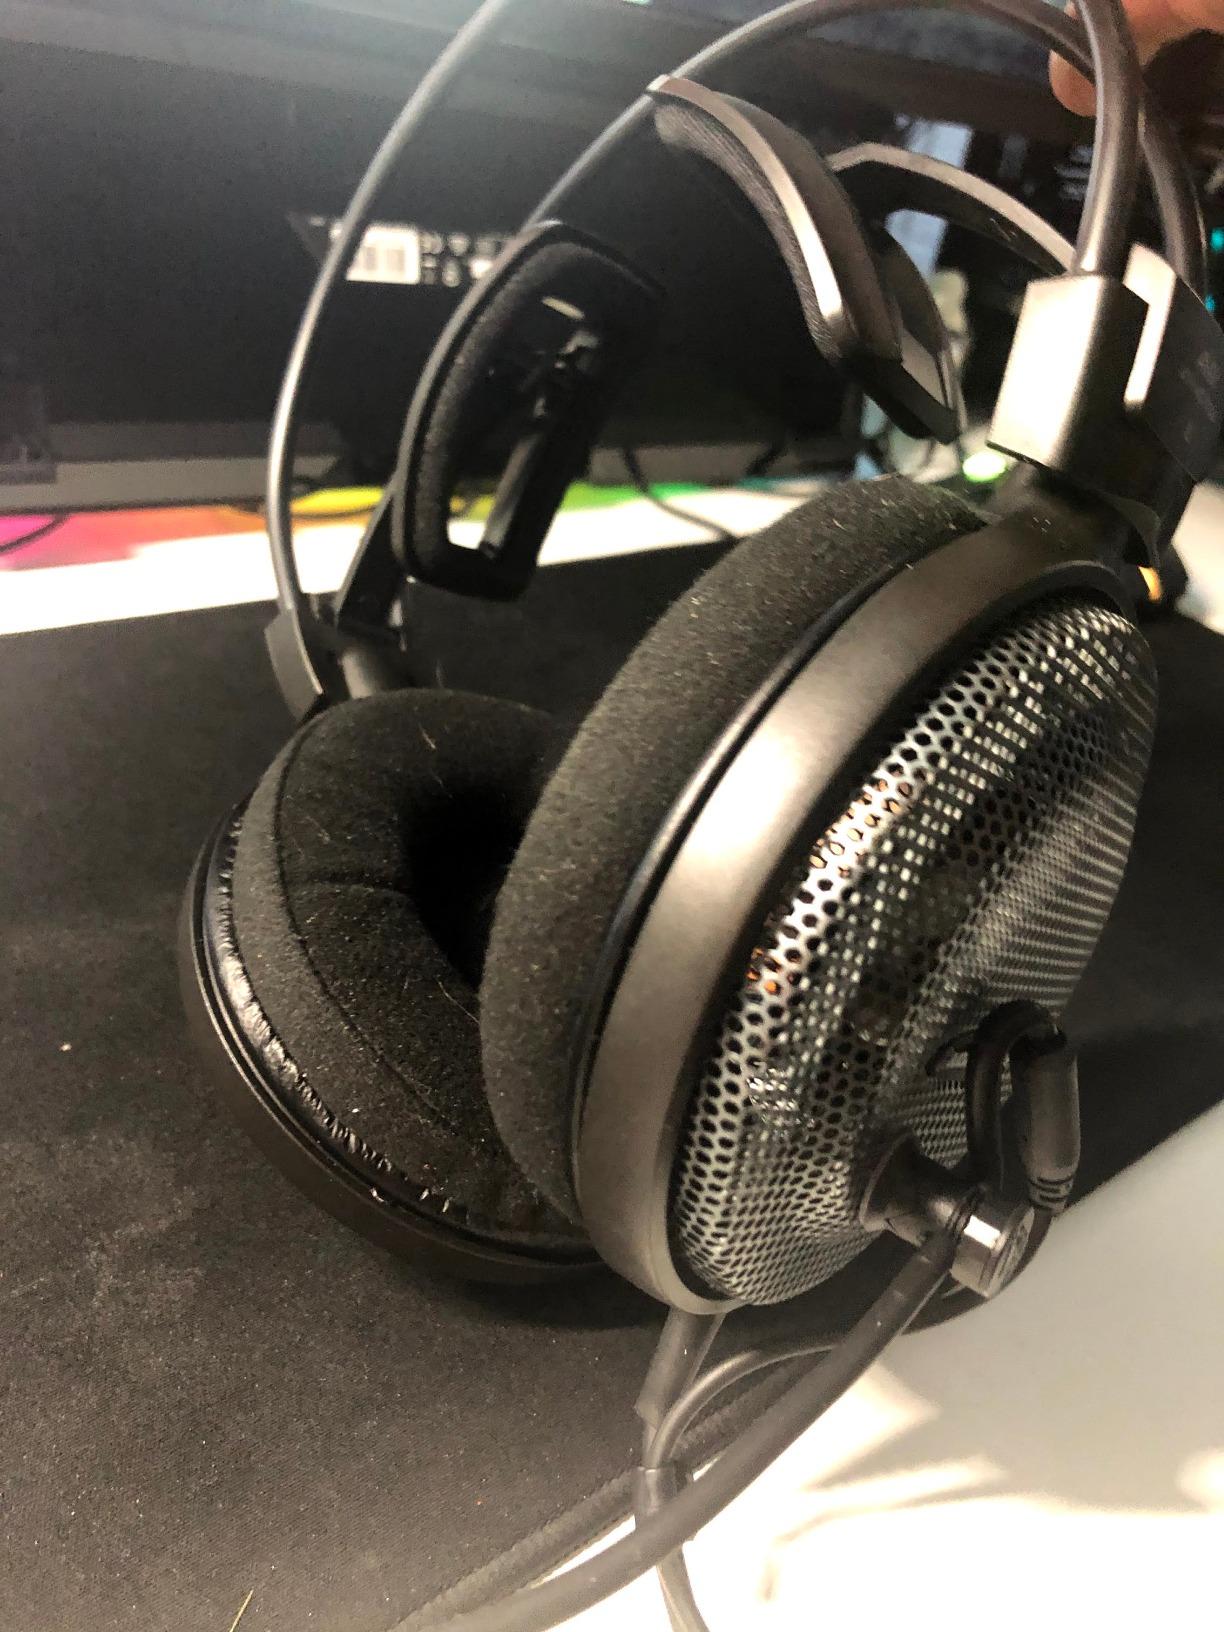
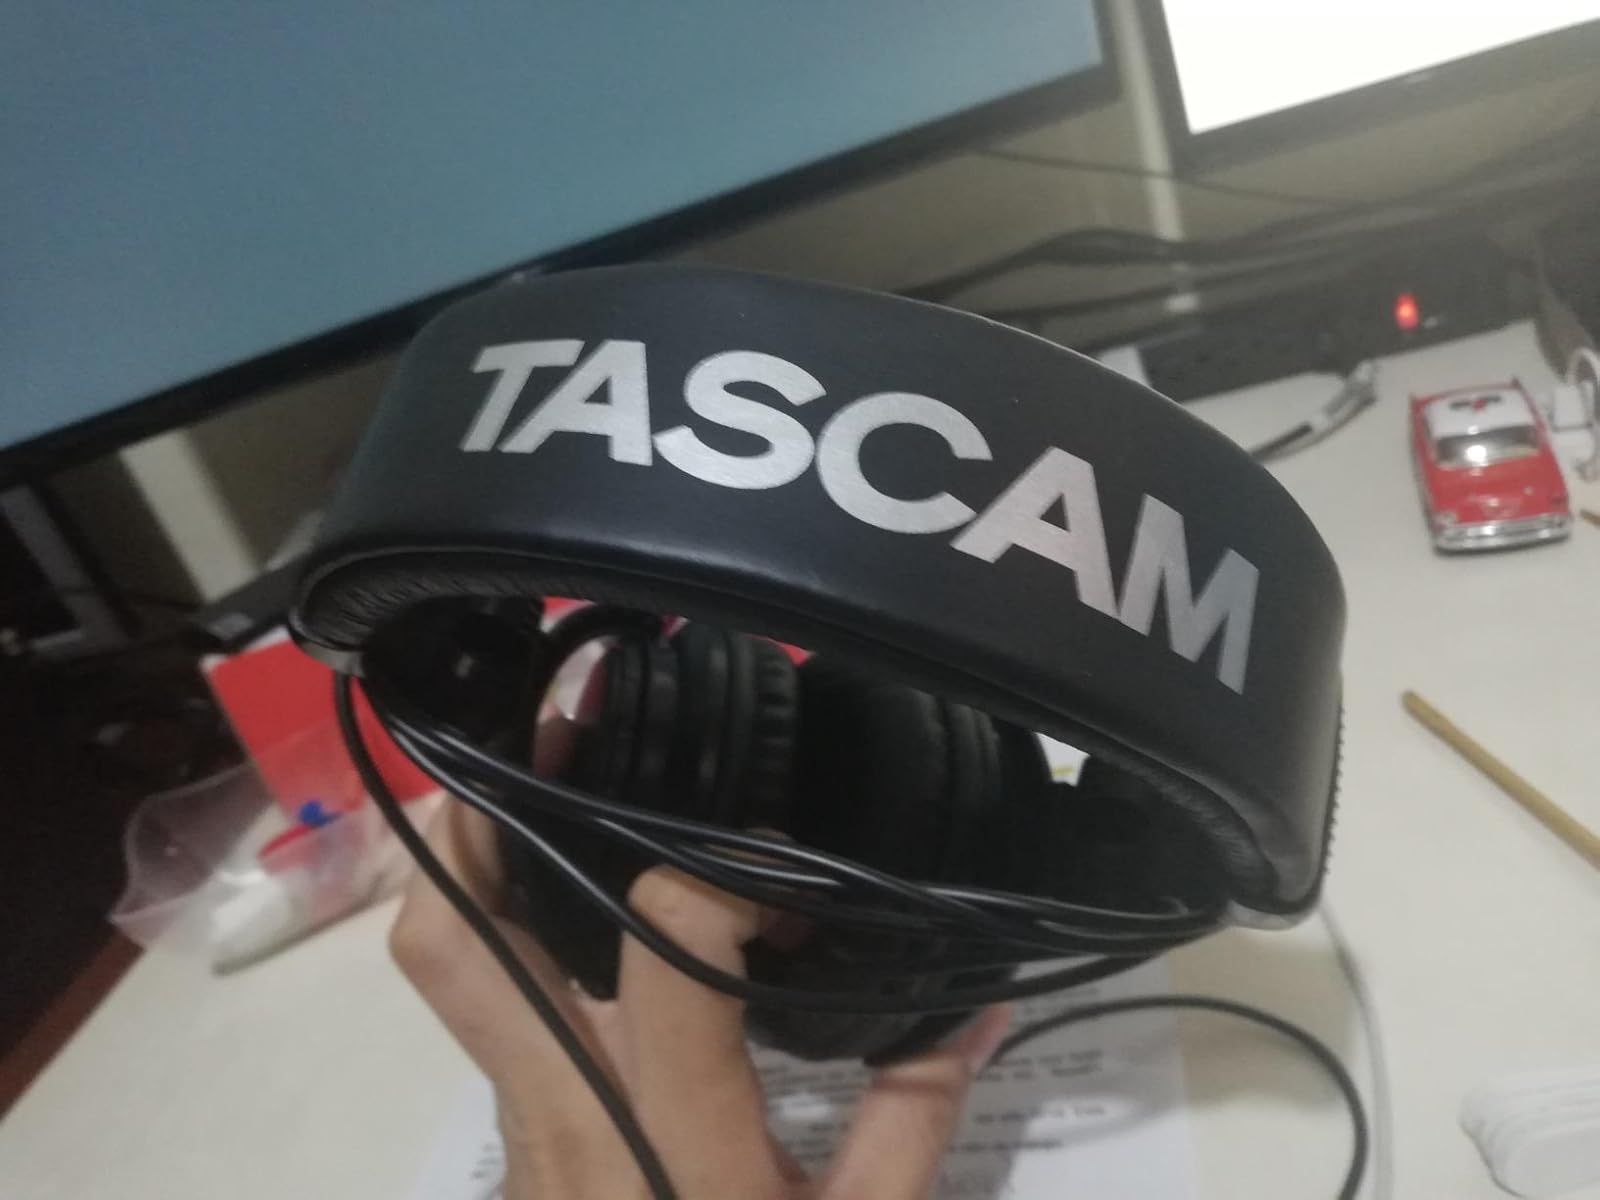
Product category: headphones
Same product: no